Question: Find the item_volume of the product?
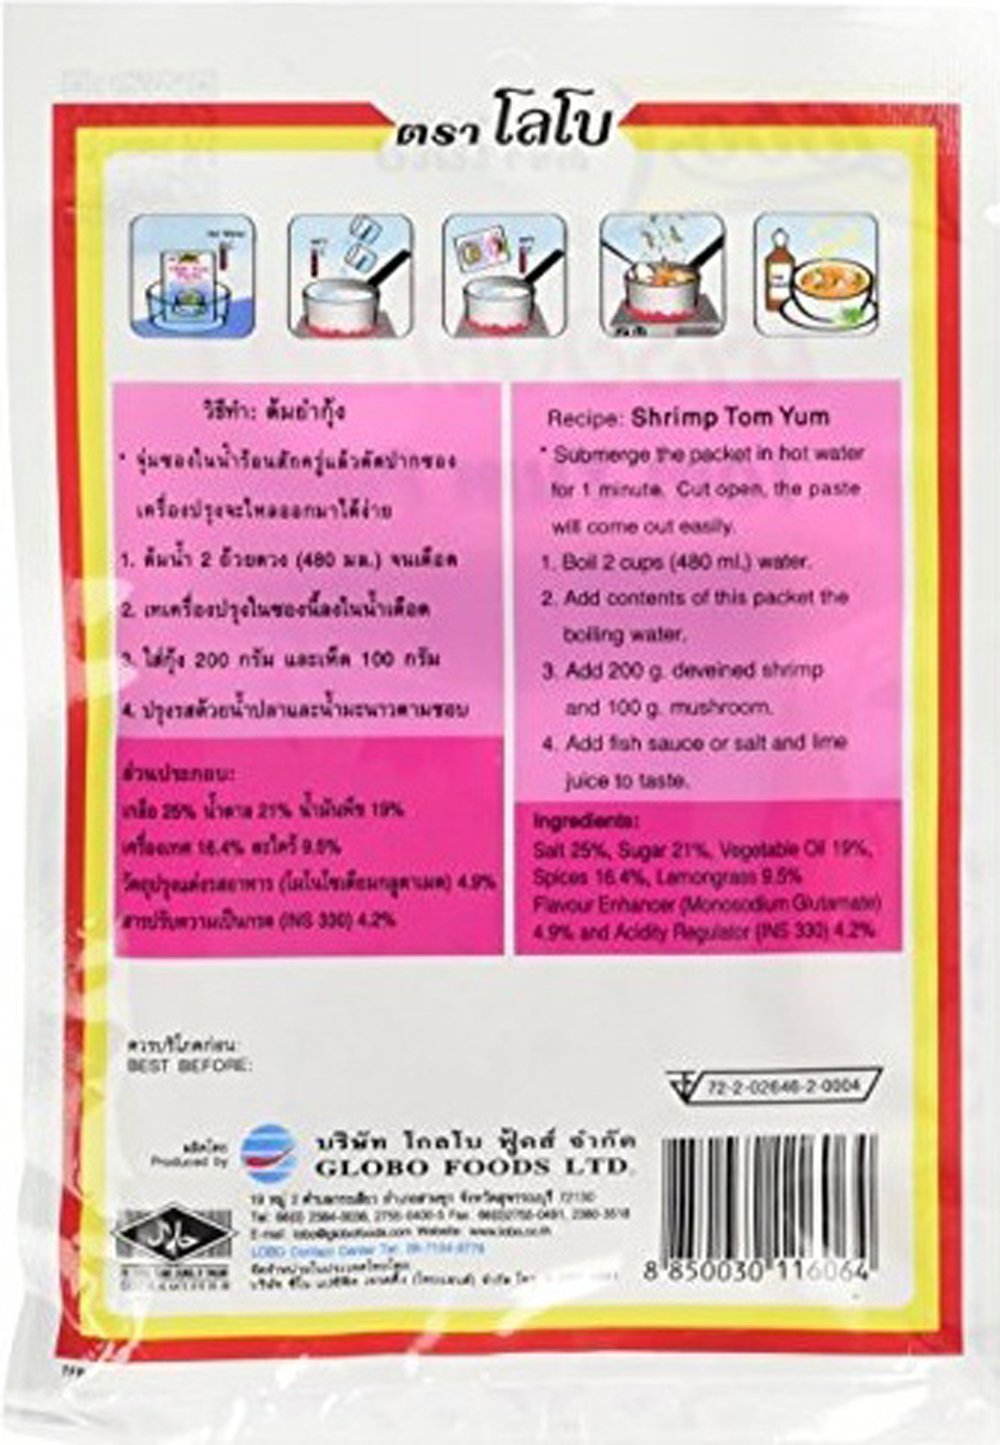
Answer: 2.0 cup